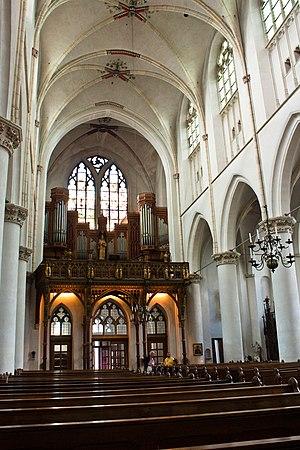
La cathédrale Sainte-Catherine est l'église-cathédrale de l'archidiocèse d'Utrecht aux Pays-Bas. Dédiée à sainte Catherine, elle se trouve dans le centre-ville d'Utrecht.